Girondin constitutional project

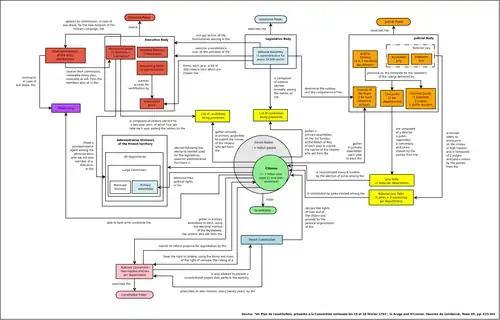
Draft Constitution of 1793

The territory of the French Republic keeps the preexisting 85 departments. The departments themselves are divided into large communes, which are in turn divided into municipal sections and primary assemblies.